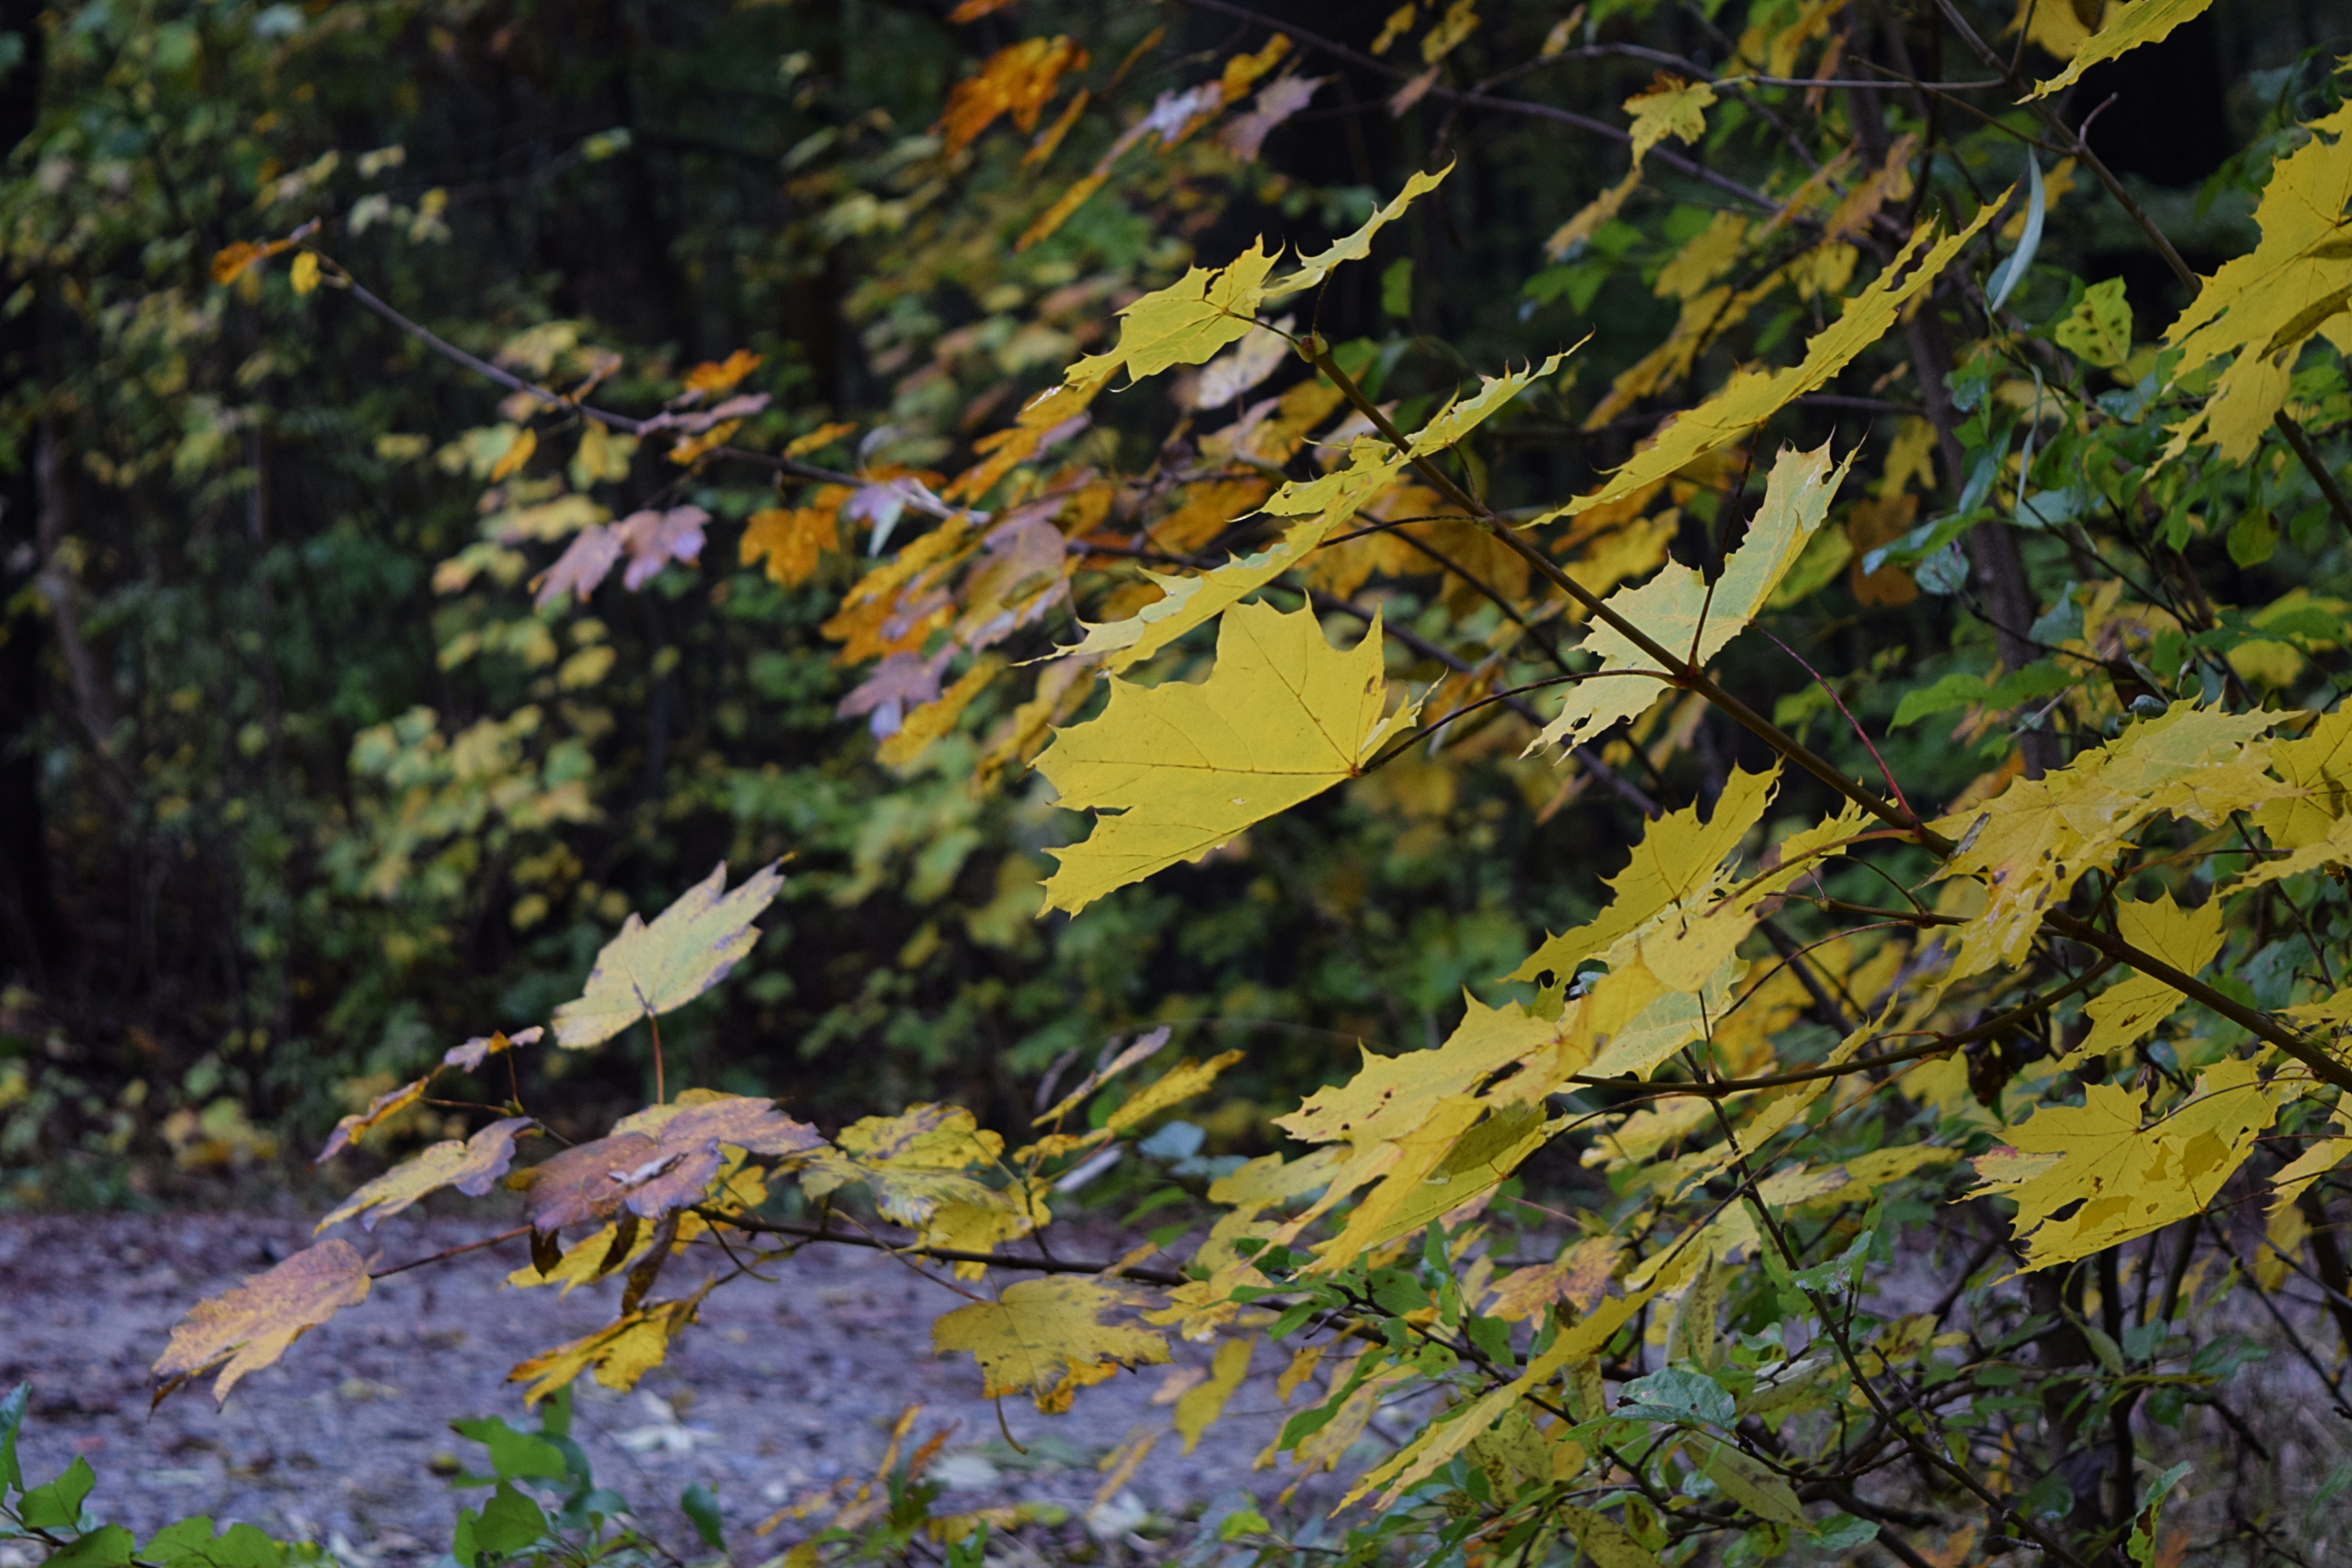
tree, nature, forest, branch, plant, sunlight, leaf, flower, green, autumn, botany, yellow, flora, season, fauna, maple tree, deciduous forest, leaves, deciduous, woodland, october, ecosystem, flowering plant, woody plant, land plant